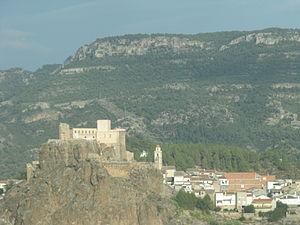
Cofrentes, en castillan et officiellement, est une commune d'Espagne de la province de Valence dans la Communauté valencienne. Elle est située dans la comarque de la Valle de Cofrentes et dans la zone à prédominance linguistique castillane.